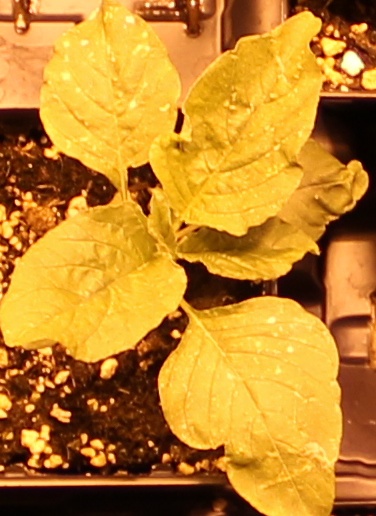
Label: Redroot Pigweed